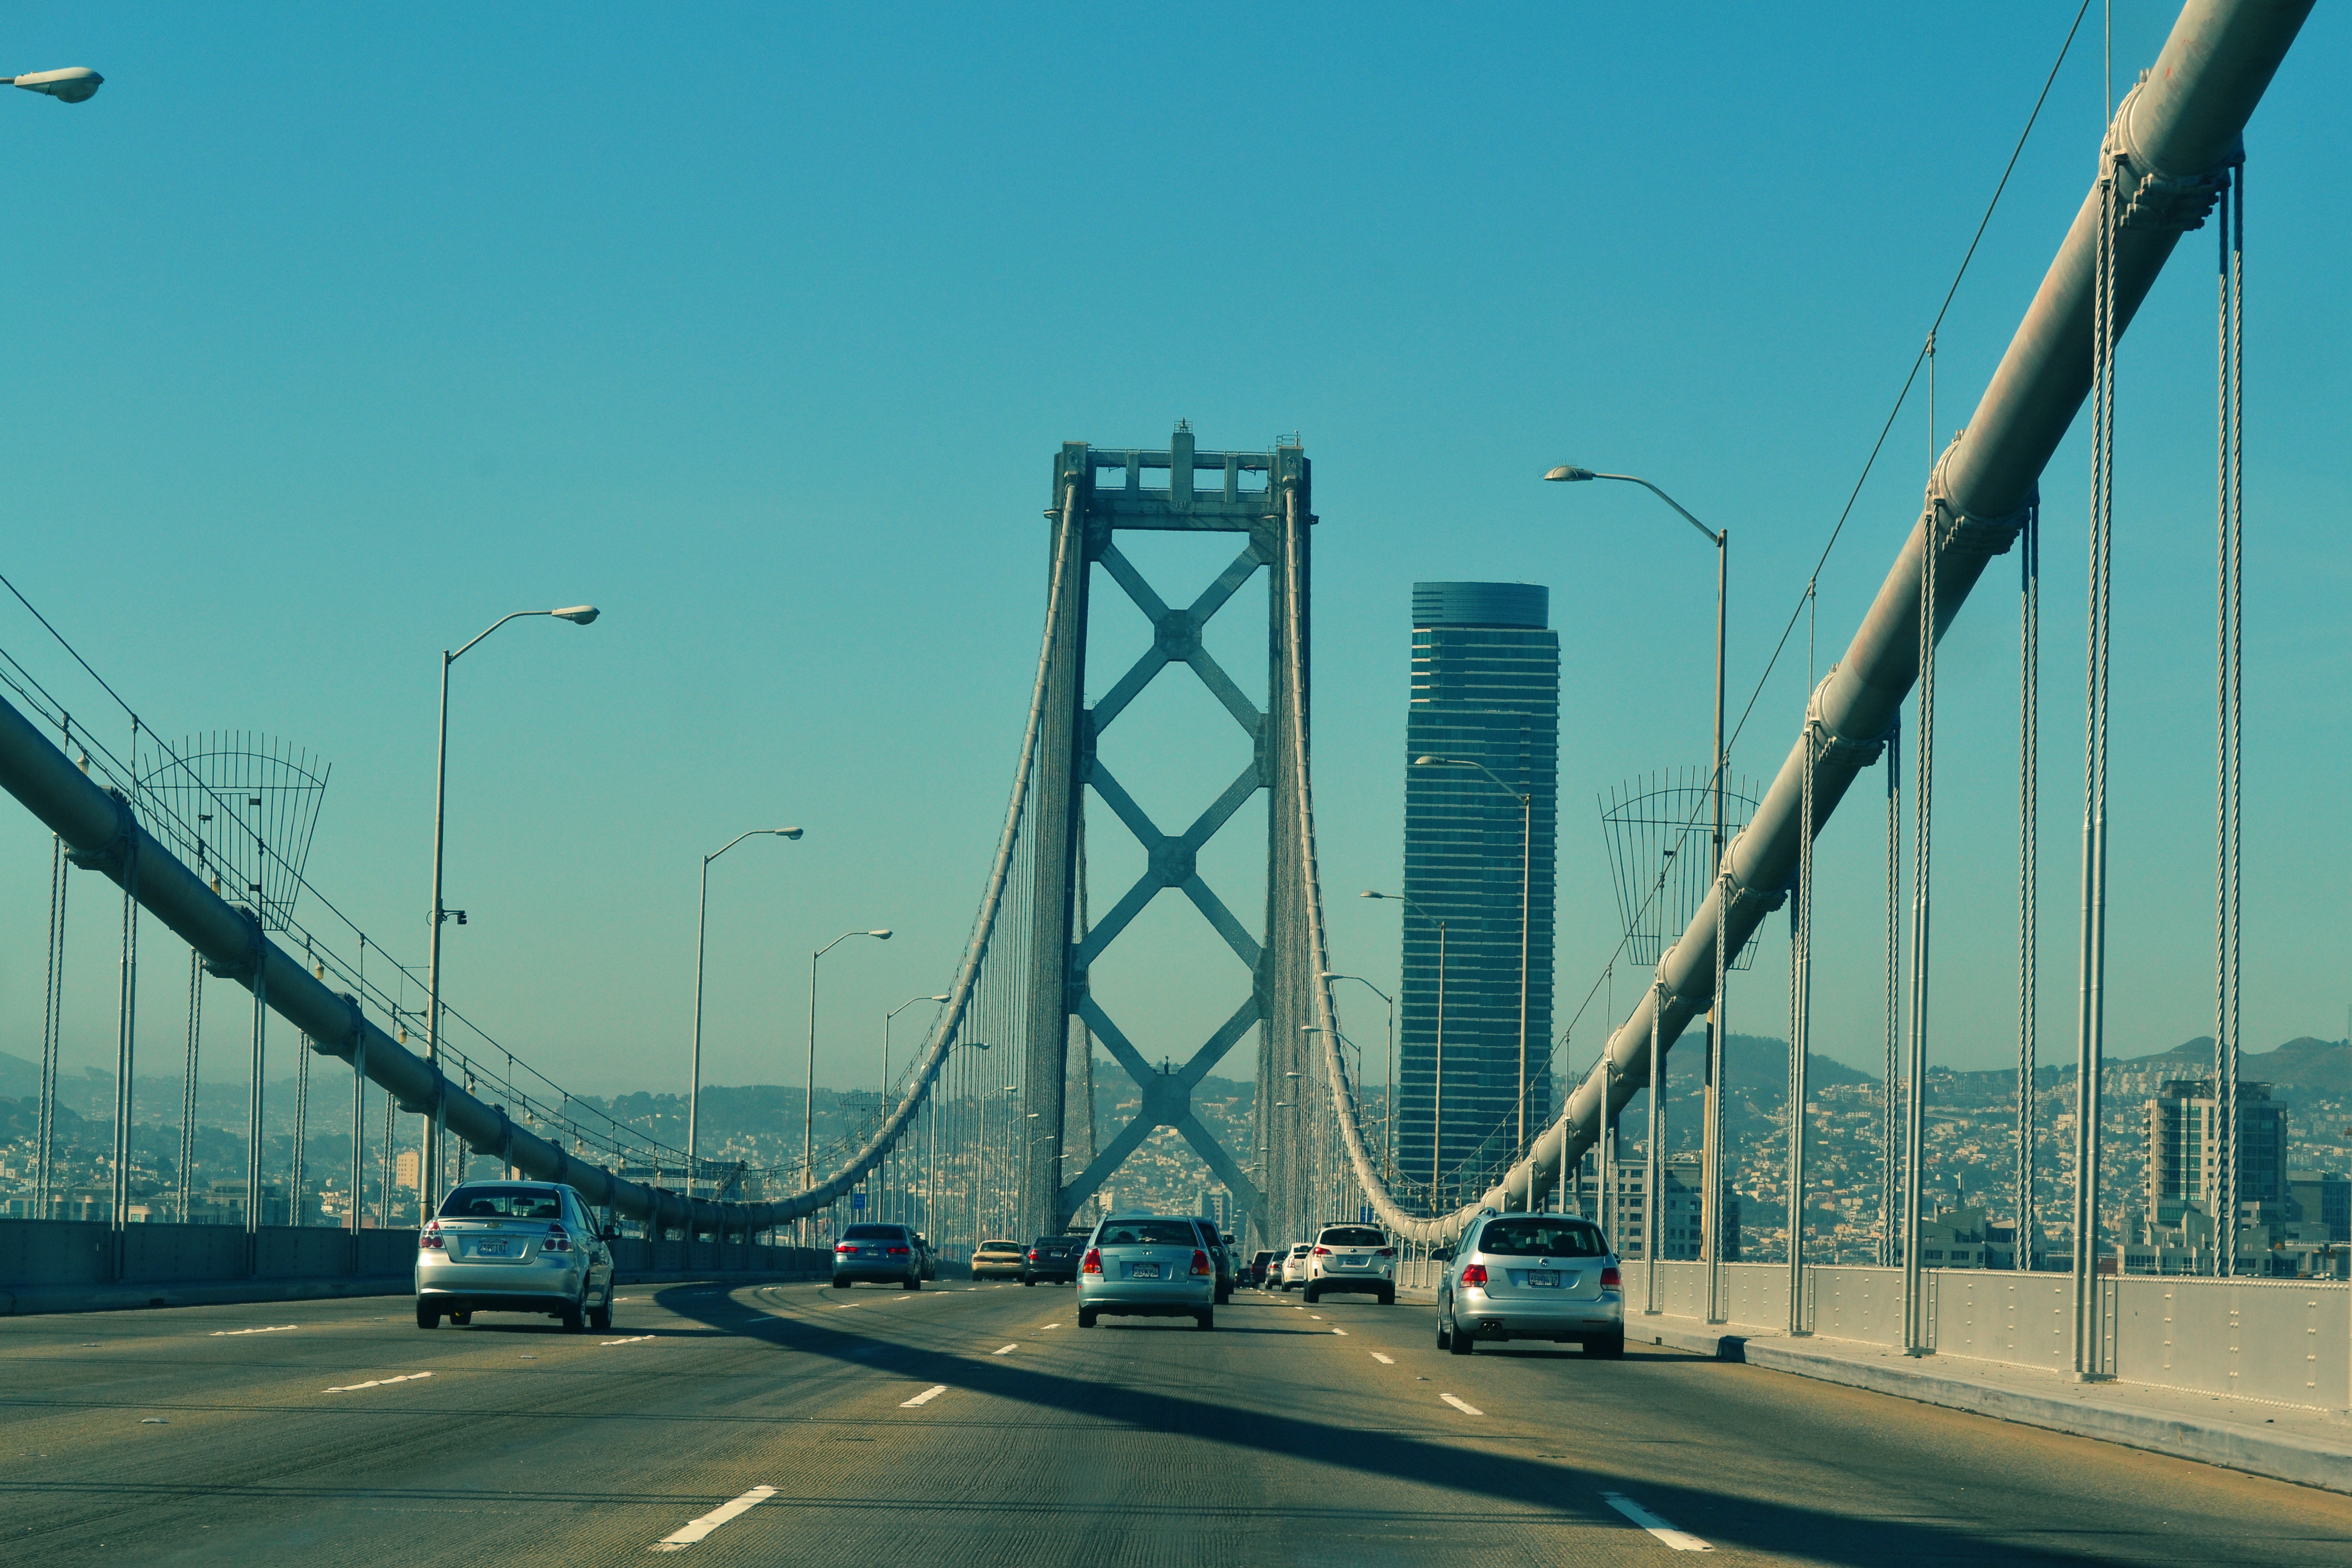
architecture, road, bridge, skyline, traffic, street, automobile, highway, city, skyscraper, urban, overpass, cityscape, freeway, transport, line, drive, landmark, buildings, towers, infrastructure, cars, cable bridge, cable stayed bridge, nonbuilding structure, controlled access highway, suvs